Hubert Drouais

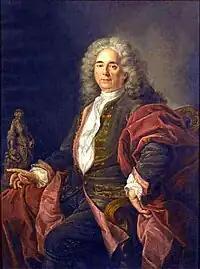
"Portrait of the sculptor Robert Le Lorrain", by Drouais, ca. 1730, Paris, Musée du Louvre.

Hubert Drouais (5 May 1699 1 – 9 February 1767) was a French painter, portraitist and miniaturist.